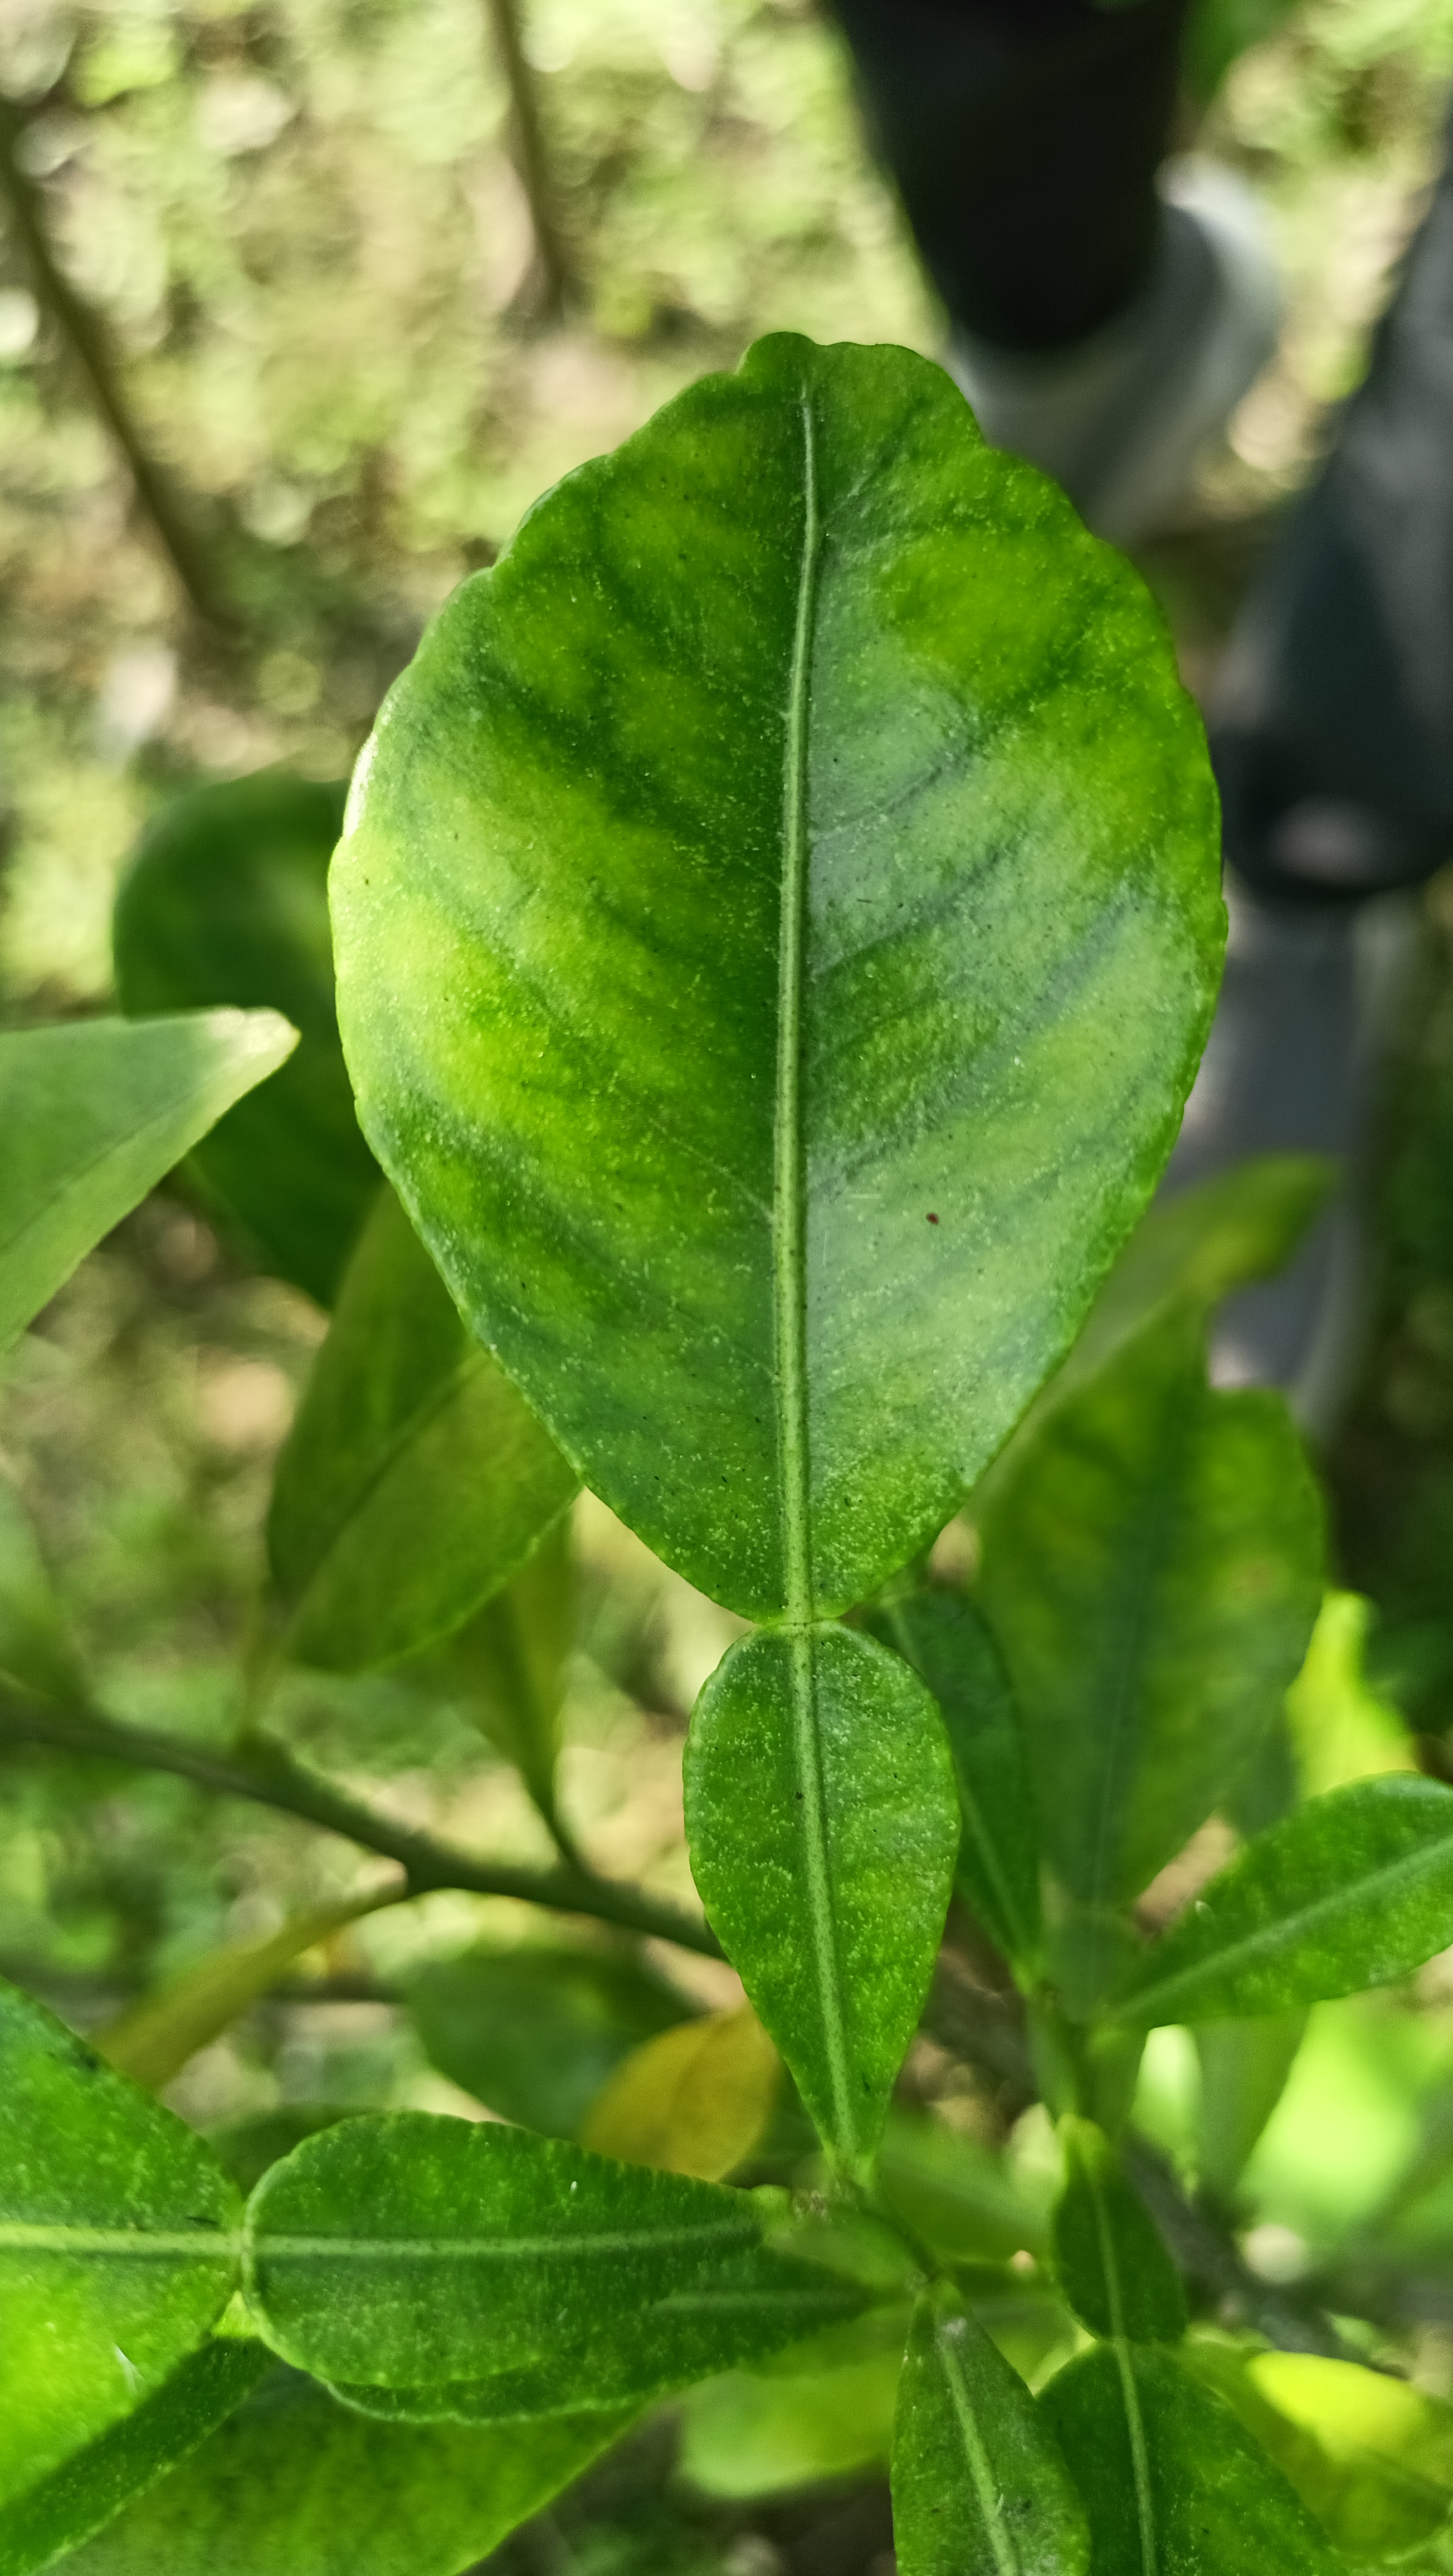
Mandarin leaf variety: Nagpuri